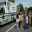
Label: ambulance